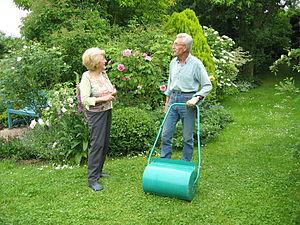
Le jardin à la Faulx ou jardin de Landon est un jardin privé ouvert au public, situé à Dole en Franche-Comté. Fondé par Gisèle et Gérard Bésana en 1984, c'est un jardin conçu sur le modèle anglais et classé dans la liste des jardins remarquables de France.